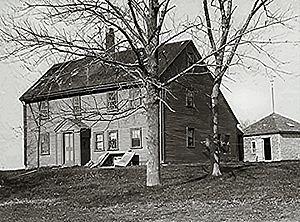
Rebecca Nurse, née Towne, fut une des victimes notoires des procès dans l'affaire des Sorcières de Salem.